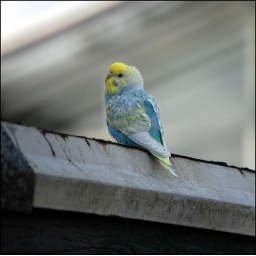
Not to be found in my field guide of central-European birds